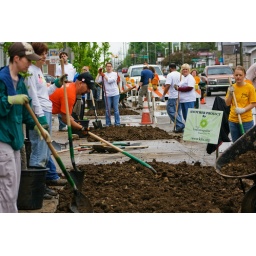
Keep Indianapolis Beautiful volunteers endured the rain and mud to plant street trees along Washington Street in Irvington.